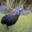
Label: bird